UEFA Futsal Euro 2014

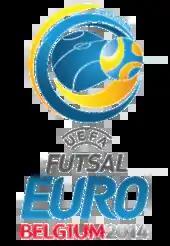

The UEFA Futsal Euro 2014 was the ninth edition of the European Championship for men's national futsal teams organised by UEFA. It was hosted for the first time in Belgium, from 28 January to 8 February 2014, following a decision of the UEFA Executive Committee in December 2011.